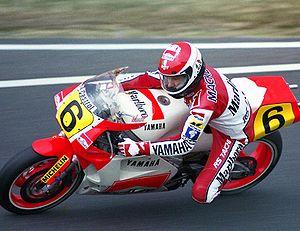
Niall Mackenzie est un pilote de vitesse moto britannique originaire de Stirling en Écosse. Il a gagné à trois reprises le British Superbike Championship de 1996 à 1998.